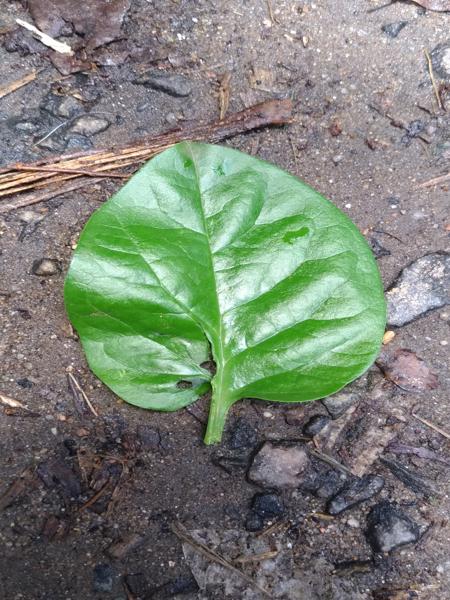
Plant: Malabar_Spinach